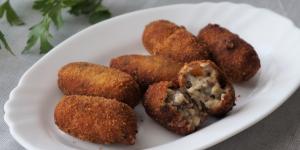
croquetas de morcilla y manzana